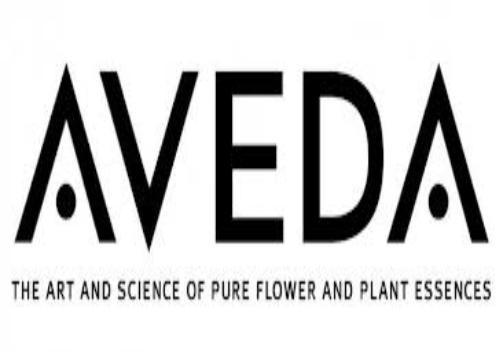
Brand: Aveda
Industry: Necessities